Baskin-Robbins

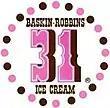
Original logo used from 1953 to 1980

Between 1949 and 1962, the corporate firm was known as Huntington Ice Cream Company. The name succeeded "The Baskin-Robbins Partnership" and was eventually changed back to Baskin-Robbins, Inc. on November 26, 1962. Baskin-Robbins was owned by its founders until it was acquired in 1967 (just before Burt Baskin's death) by the United Fruit Company, for what was estimated to be $12 million. In the 1970s, the chain expanded internationally, opening stores in Japan, Saudi Arabia, South Korea, and Australia.